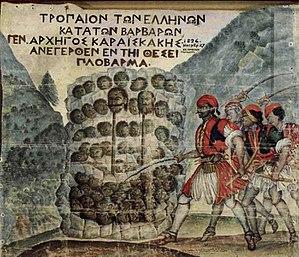
La bataille d’Arachova fut livrée du 18 au 24 novembre 1826 pendant la guerre d'indépendance grecque.